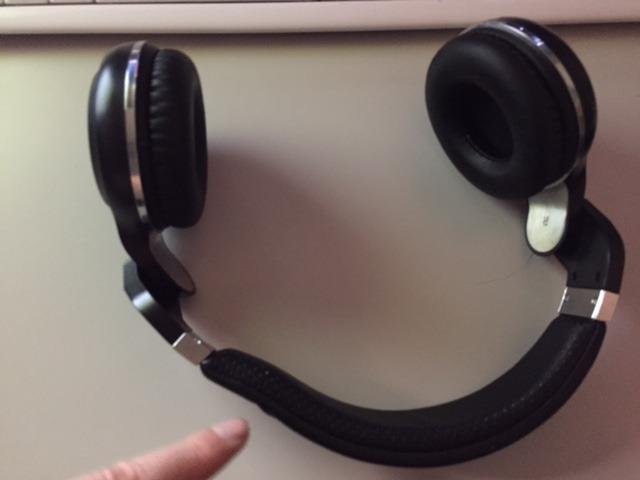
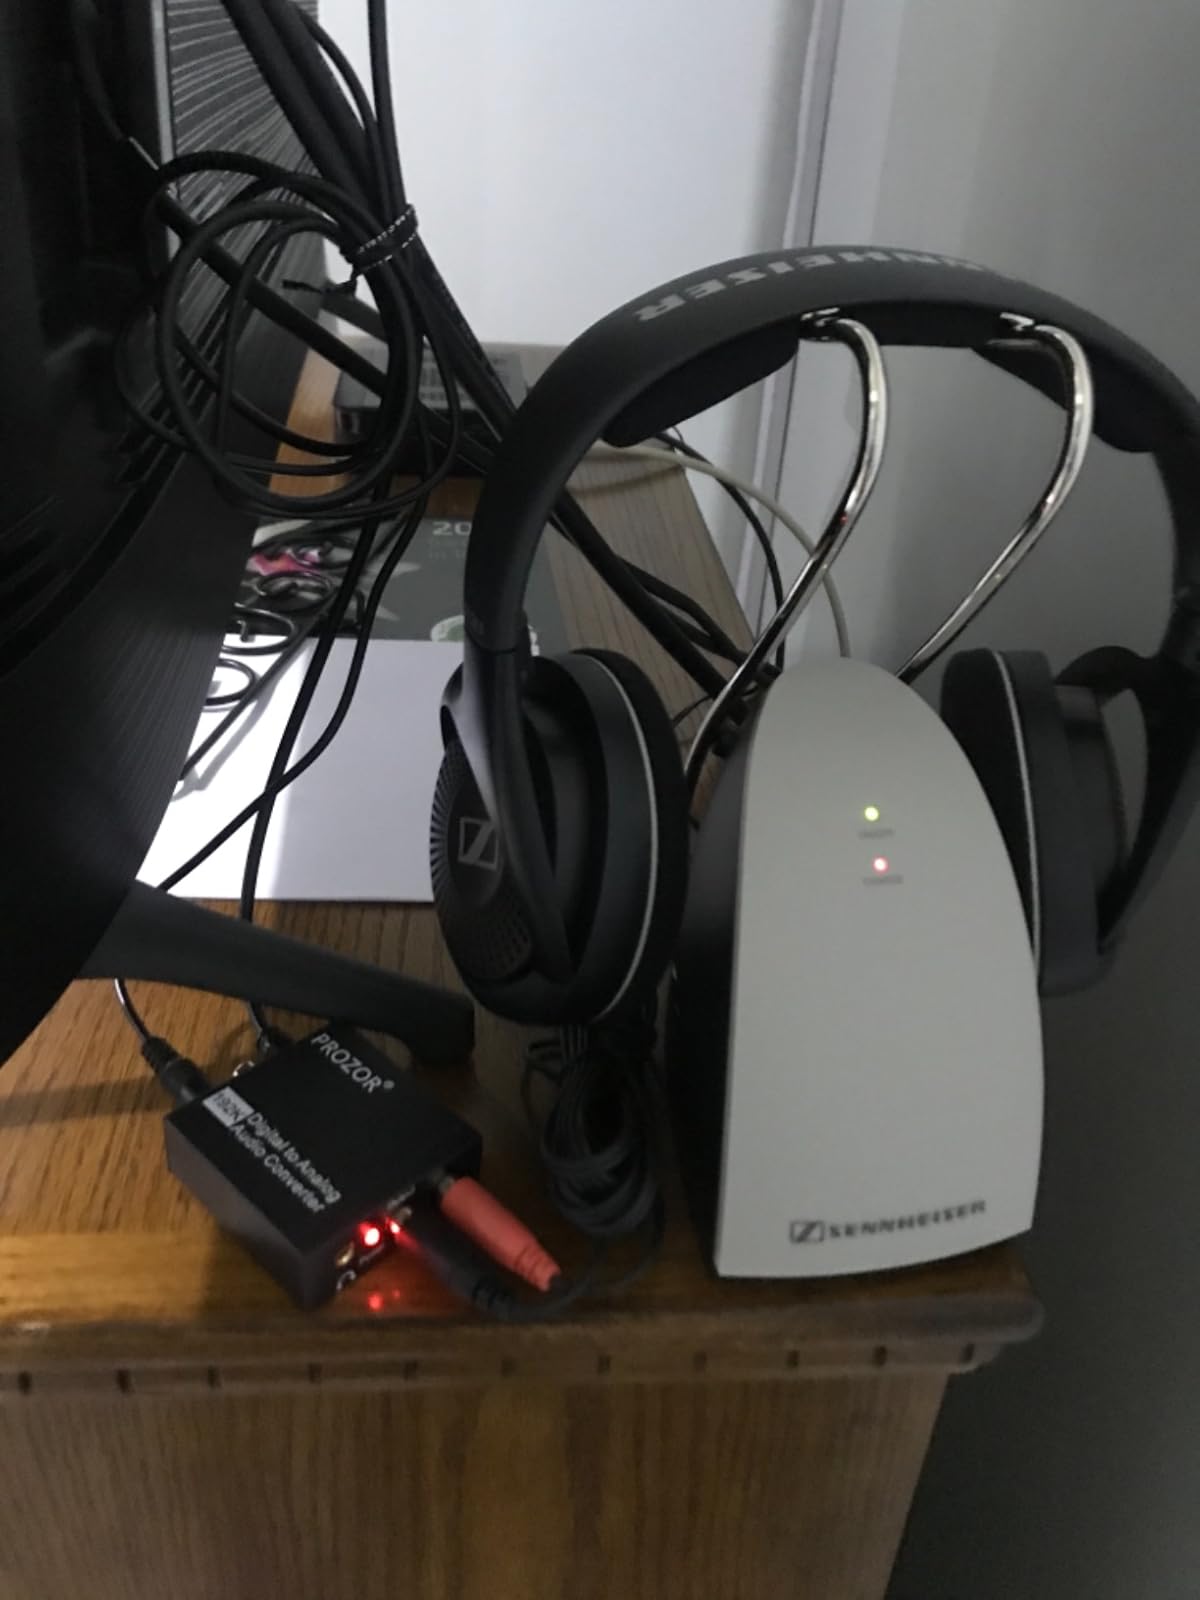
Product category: headphones
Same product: no